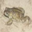
Label: frog